Pembroke Welsh Corgi

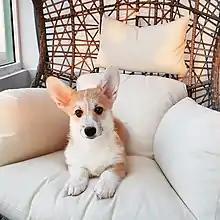
Corgi at 4 months, when they are starting to get their typical fawn colour. Compared to other dogs, their ears look big compared to their head.

A 2024 UK study found a life expectancy of 13.2 years for the breed compared to an average of 12.7 for purebreeds and 12 for crossbreeds.